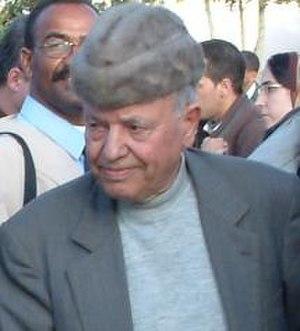
Bensaïd Aït avant le IIème Congrès du PSU, 17-19 Février 2007
Mohamed Bensaïd Aït Idder est un résistant et homme politique marocain né le 1ᵉʳ juillet 1925 à Massa, dans la région de Souss-Massa-Drâa.
Le Parti socialiste unifié, en arabe : الحزب الإشتراكي الموحد, en berbère : Akabar Anemlay Imunen, anciennement Parti de la gauche socialiste unifiée, est un parti politique laïque marocain de gauche socialiste. Il s'agit du premier et seul parti politique marocain ayant adopté le fonctionnement par courants comme principe de démocratie interne. Il prend comme référentiel un socialisme ouvert, visant une société plus équitable, soutenant les classes sociales défavorisées ainsi que les valeurs de la démocratie et de la modernité, et l'instauration d'un Maroc de citoyennes et de citoyens et non un Maroc de « sujets ».